Fredericia Speedway

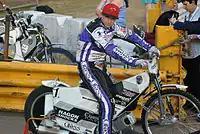
Hans Andersen helped the club win their last title in 2005

Fredericia Speedway's origins started with the founding of the Fredericia Motor Klubb in 1945 and with a speedway track being built in 1958. The home venue of the club was the Vejlby Speedway Center, which is still located on the northern outskirts of Fredericia. In 1967, a new organised tournament was formed with seven teams being registered, one of which was the team called Faestningsdrengene (the Fortress Boys) and they won the league in 1968. The track at Vejlby was used until 1971 and three years later (1974) it was rebuilt exclusively as a smaller track for machines of the 50cc and 80cc.